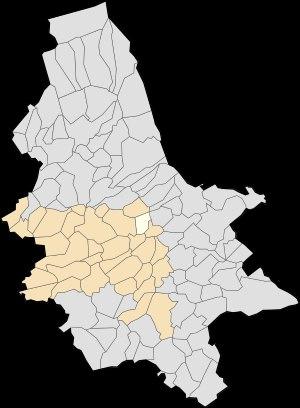
Leulinghem est une commune française située dans le département du Pas-de-Calais en région Hauts-de-France. Elle fait partie du Parc naturel régional des caps et marais d'Opale. La commune est parfois appelée aussi de son nom initial Leulinghem-lès-Estrehem pour la distinguer clairement de la commune de Leulinghen-Bernes située dans le même département et aussi dans le même parc régional naturel.